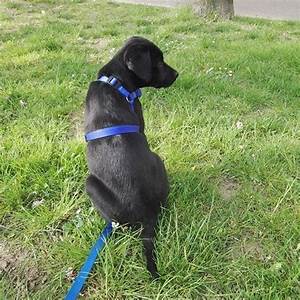
Label: dog